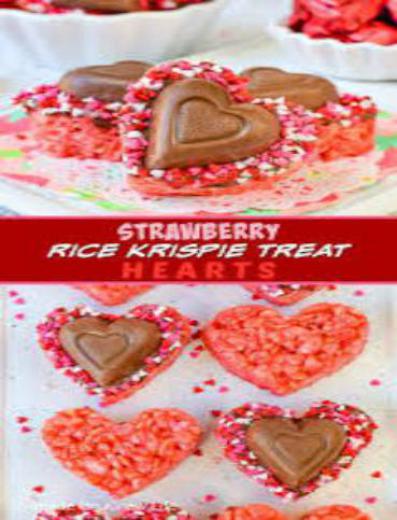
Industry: Food